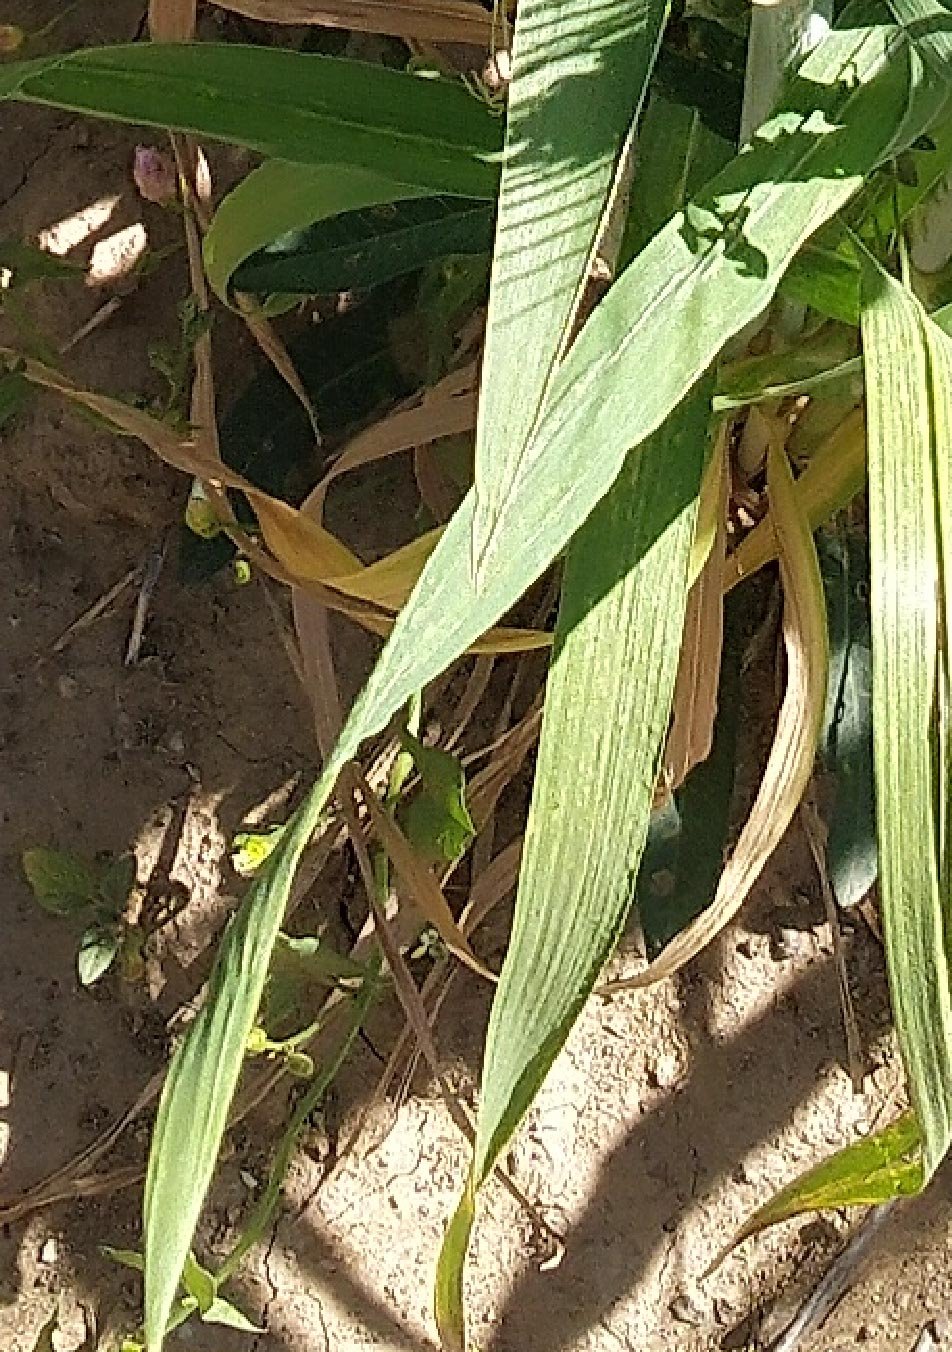
Label: Wheat___Healthy